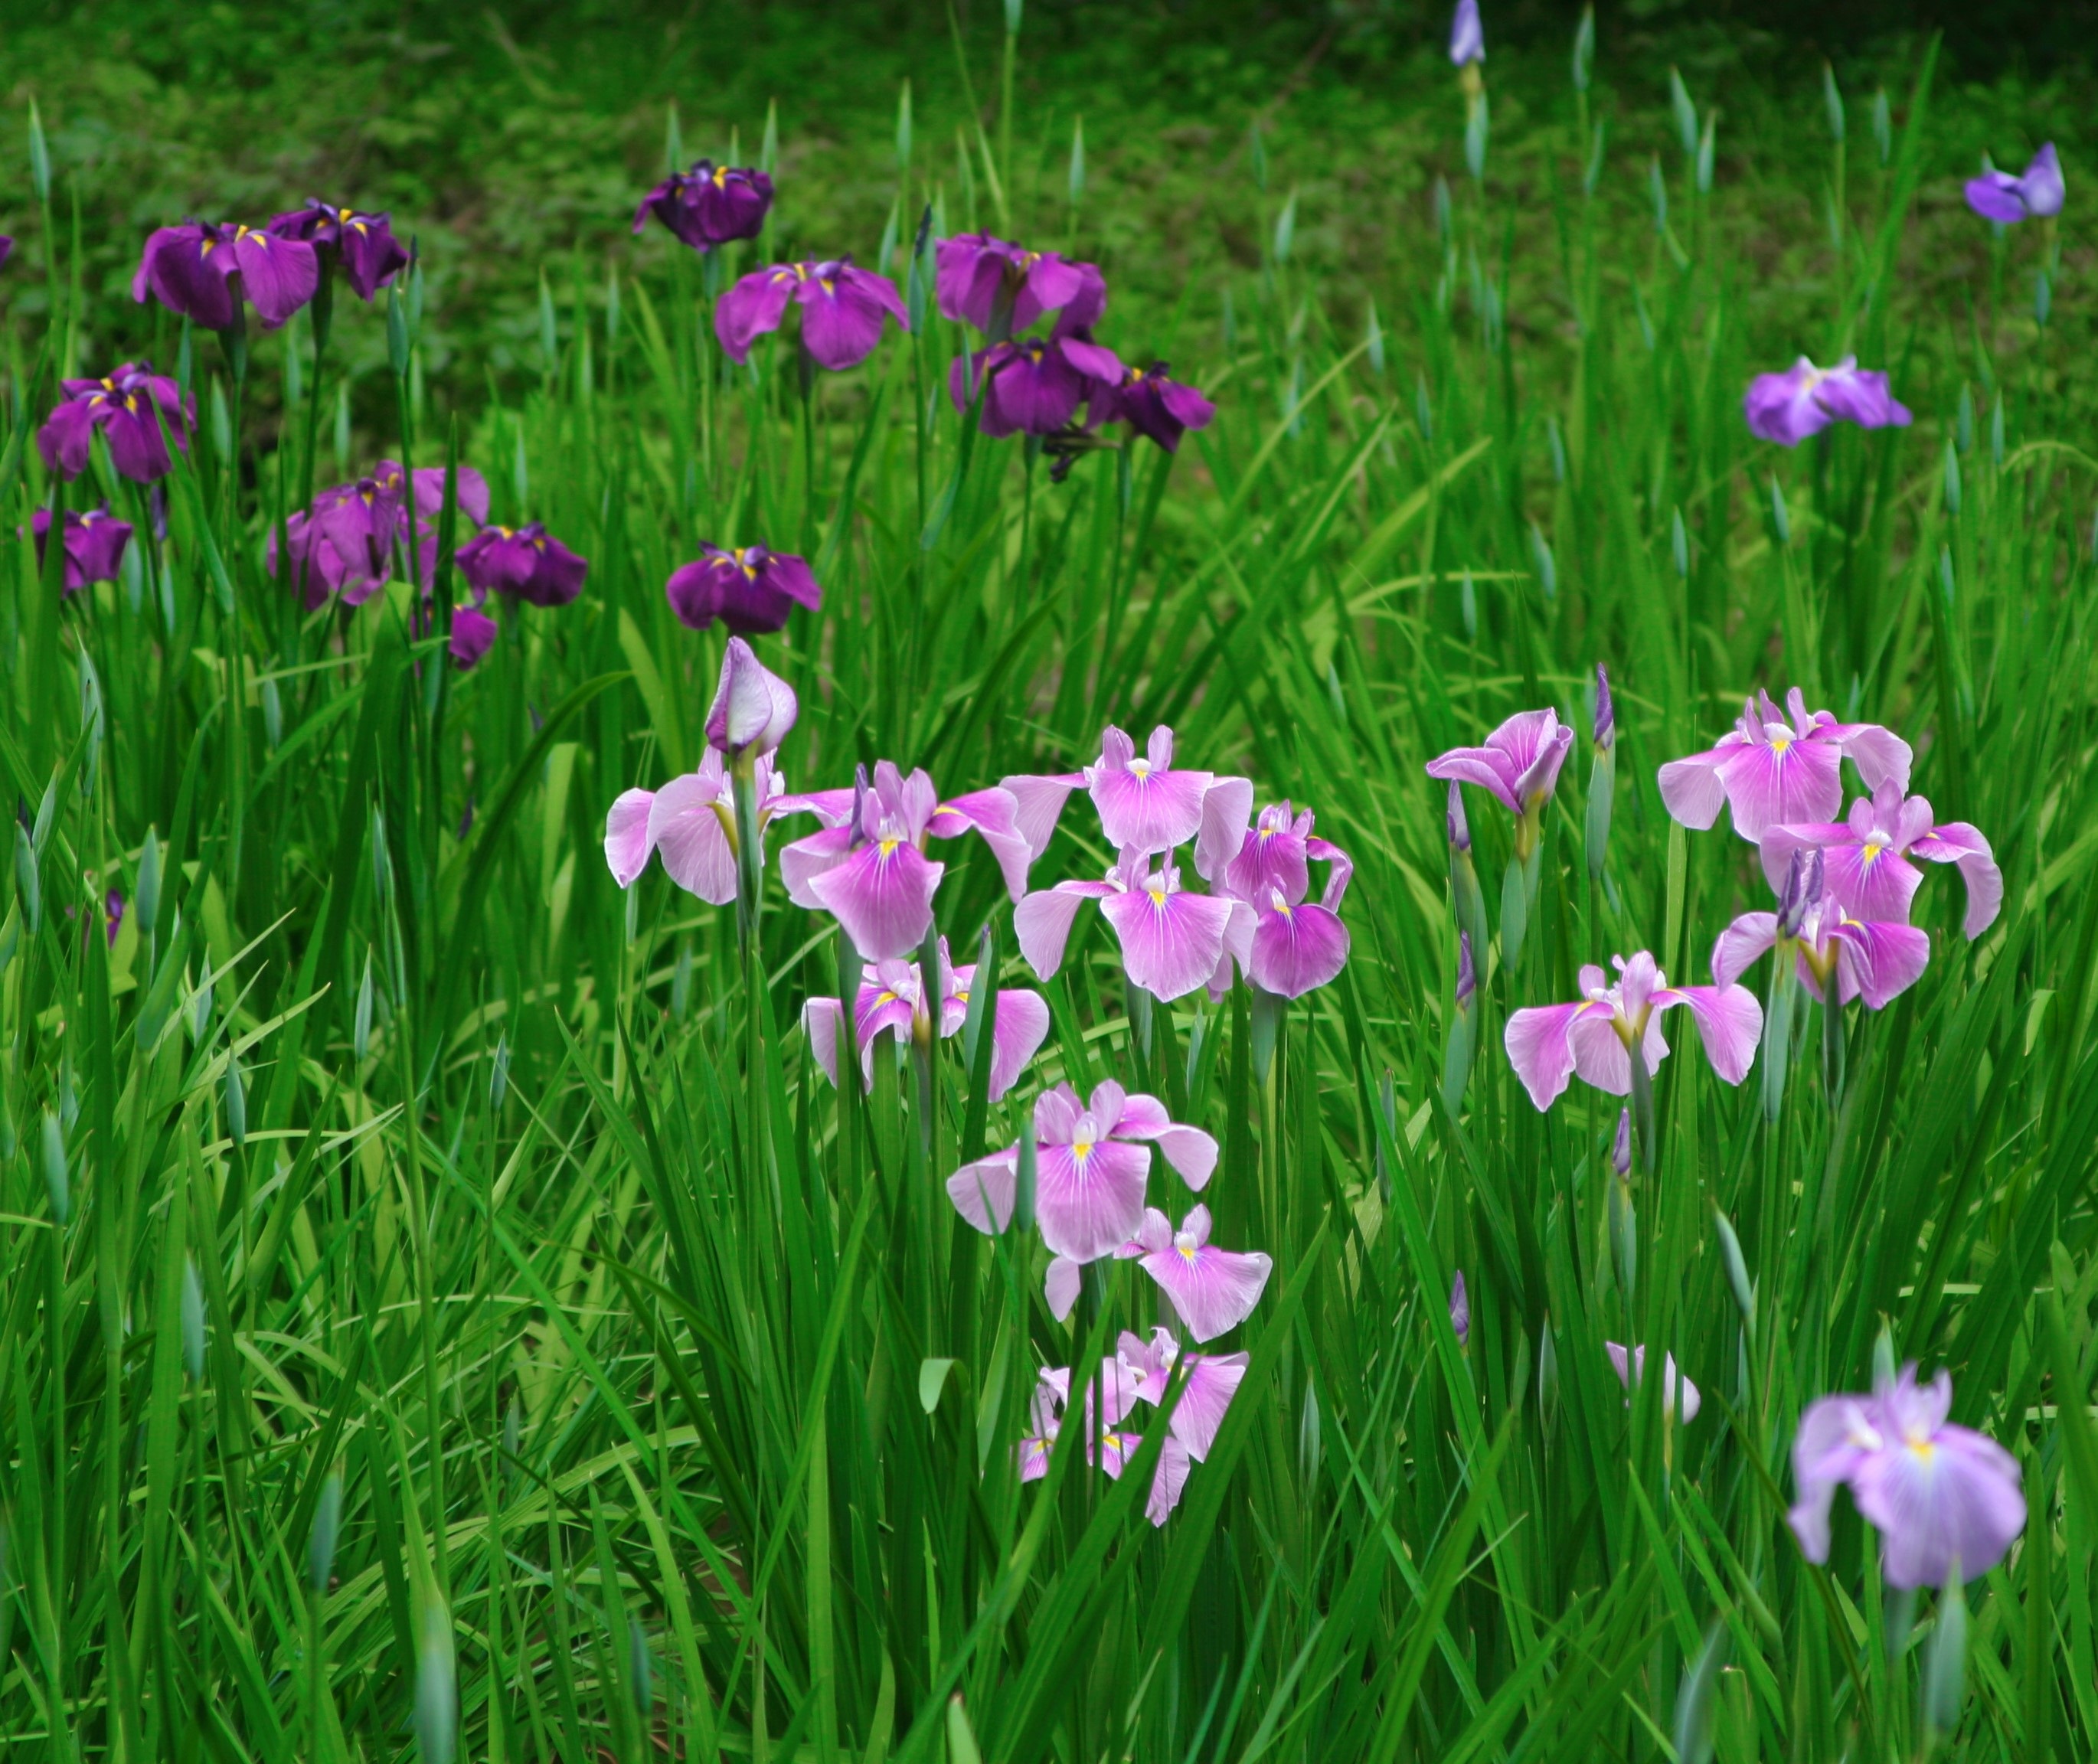
grass, plant, field, meadow, prairie, flower, purple, green, pink, japan, flora, wildflower, flowers, tokyo, grassland, iris, bamboo, flowering plant, meiji jingu shrine, land plant